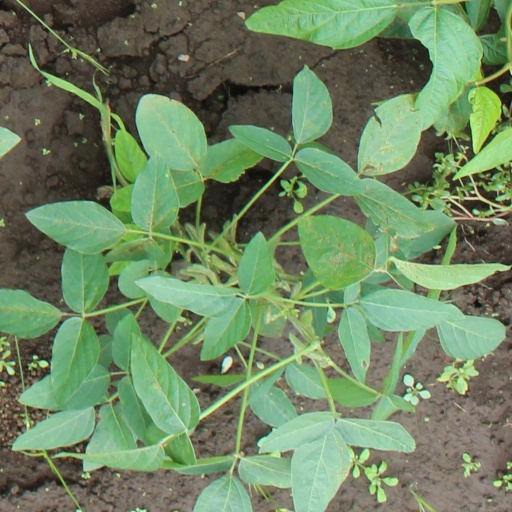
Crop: soybean